Answer in natural language. Considering the relative positions, where is pedestal sink with a wide basin with respect to blue colour bin? Choose between the following options: below or above
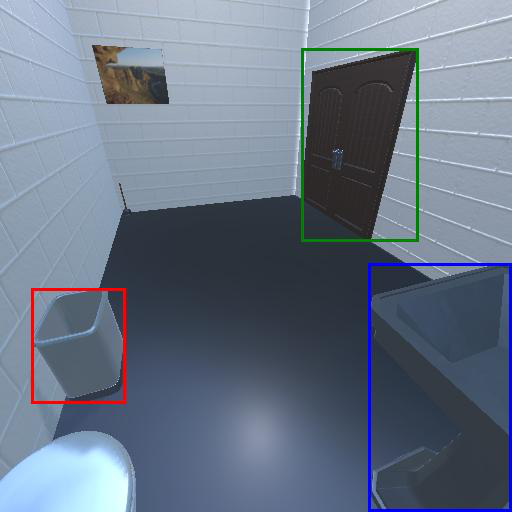
<answer>below</answer>